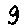
Label: 9